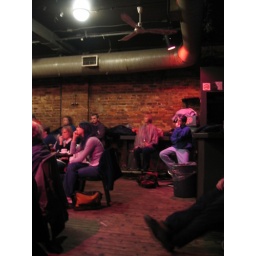
It was a full house - all the chairs were taken, and people were sitting on the bar stools against the wall.